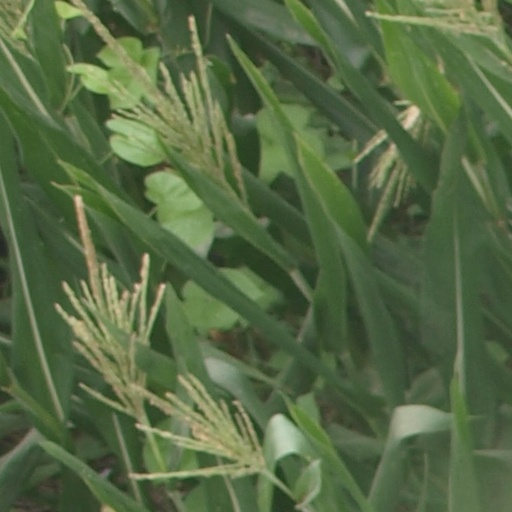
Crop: maize; corn